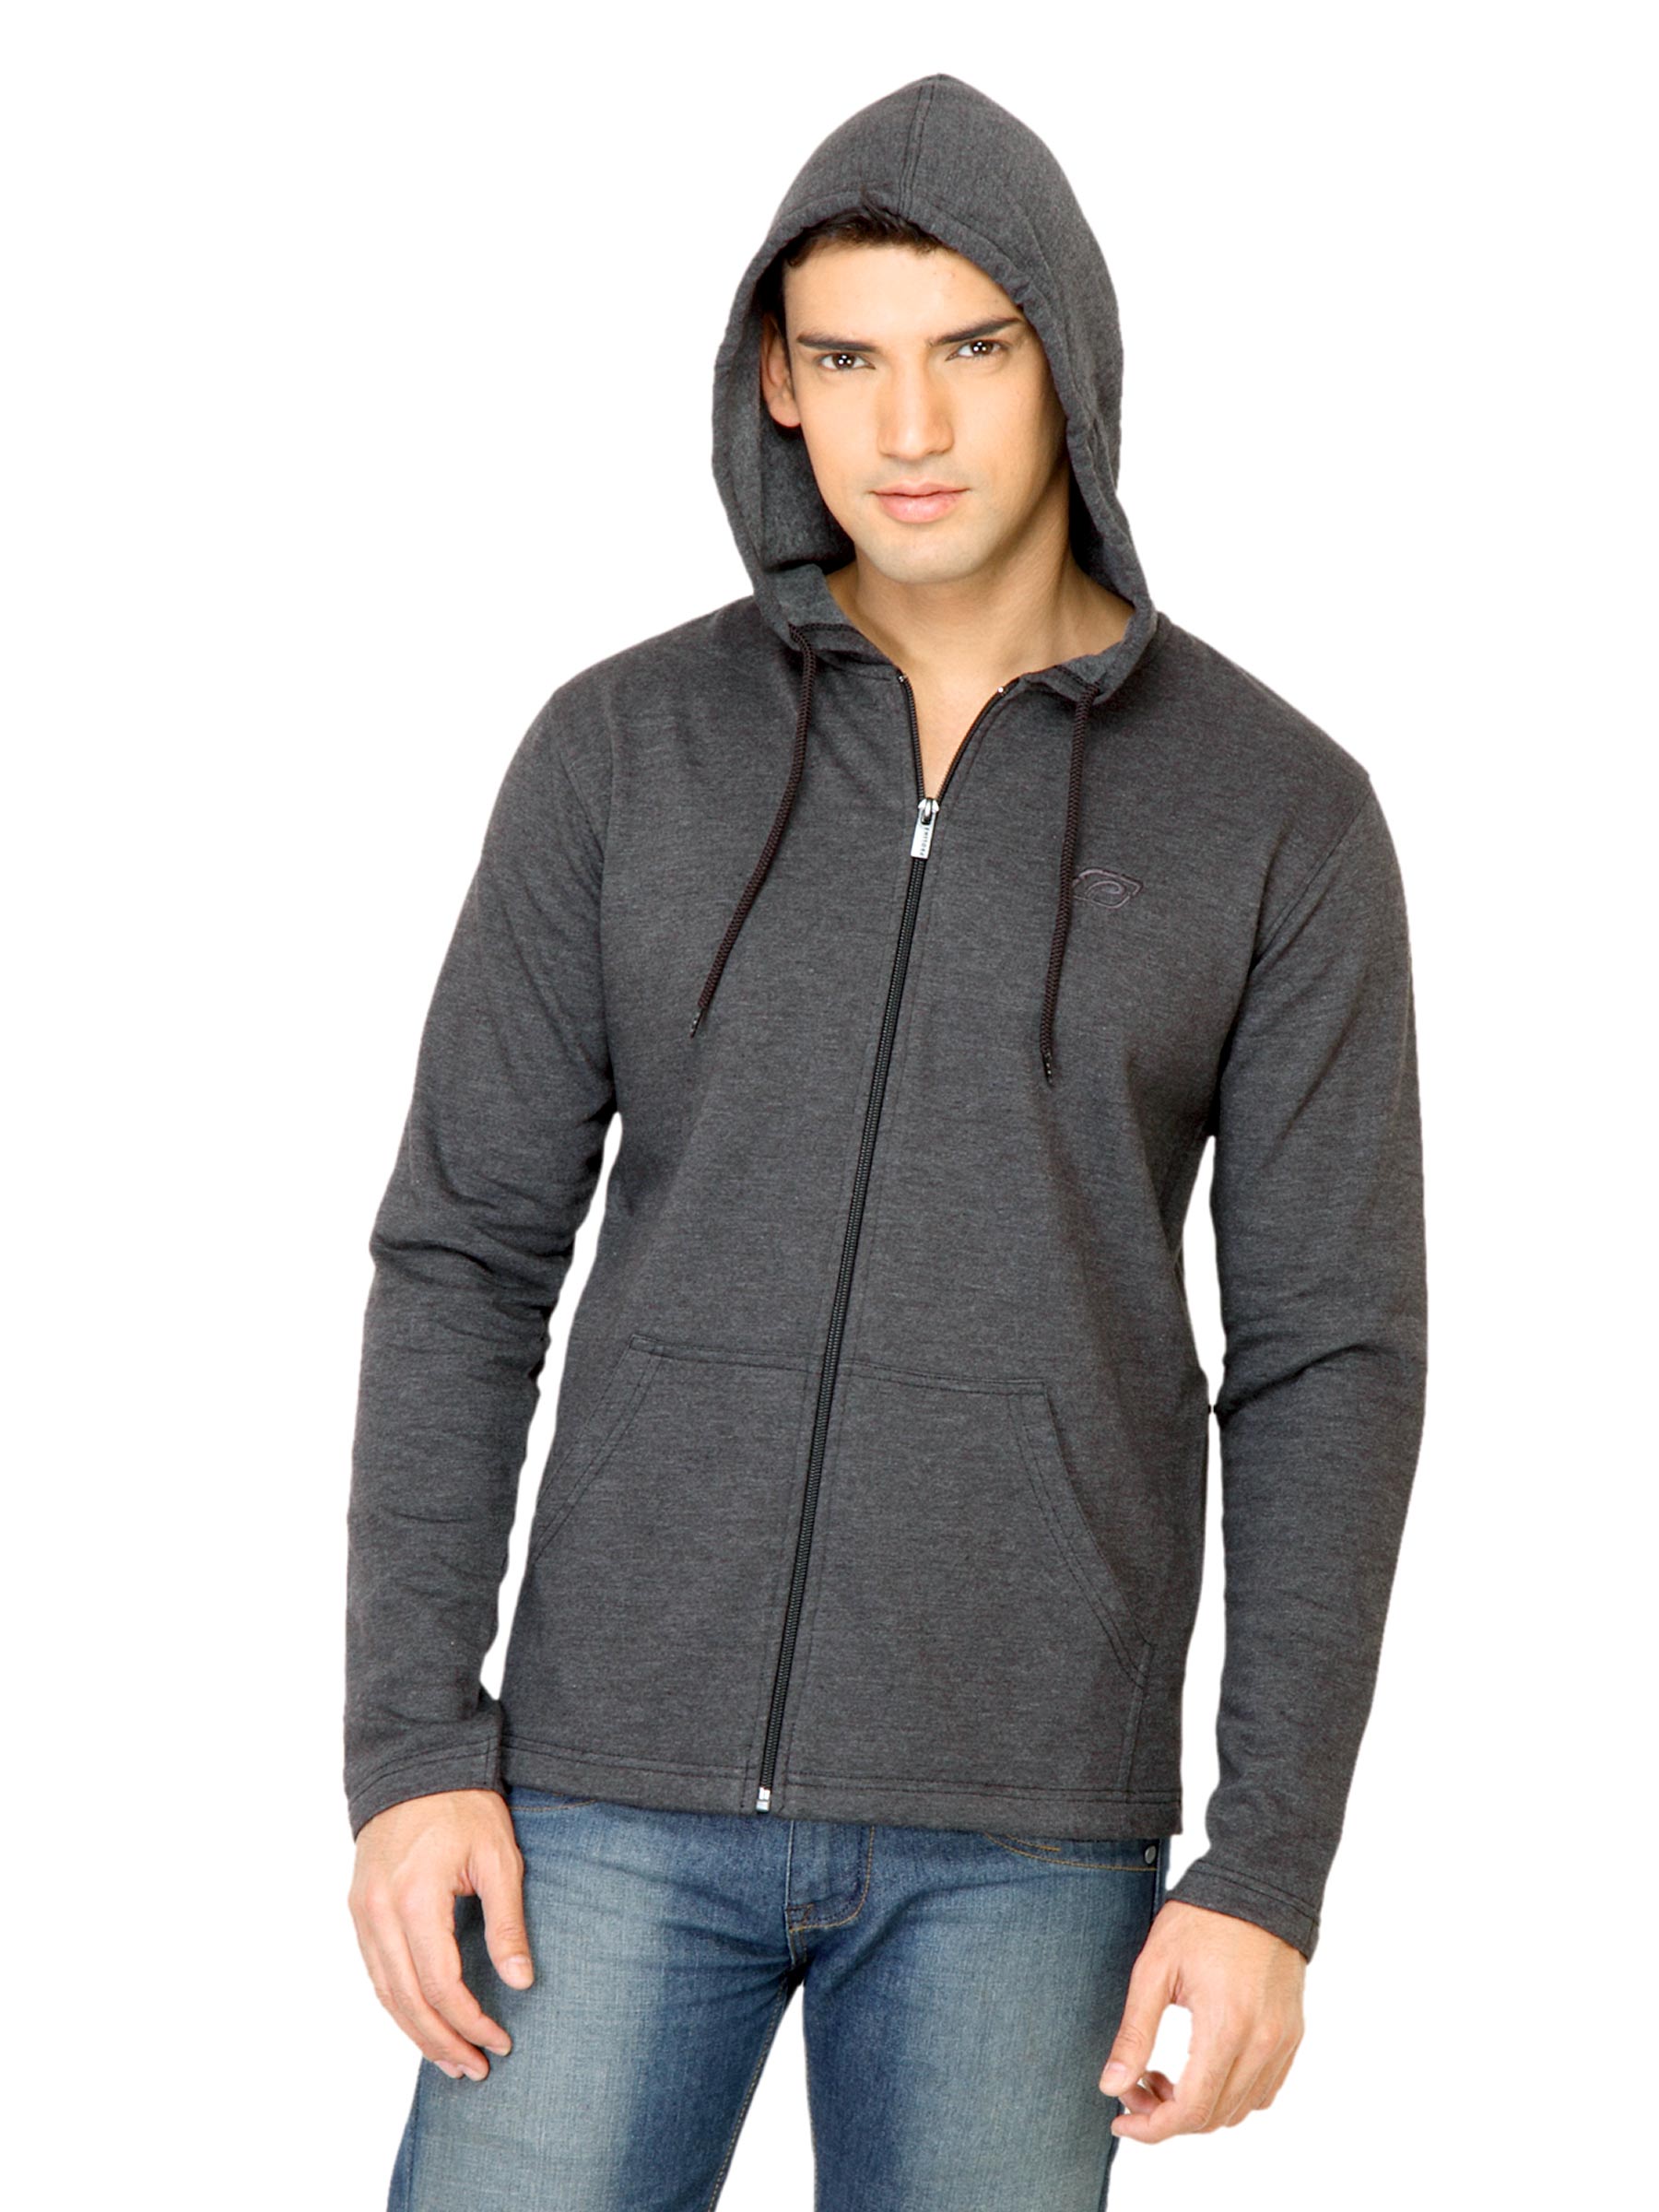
Proline Men Solid Grey Sweatshirt
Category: Apparel / Topwear / Sweatshirts
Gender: Men
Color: Grey
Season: Fall 2011
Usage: Casual